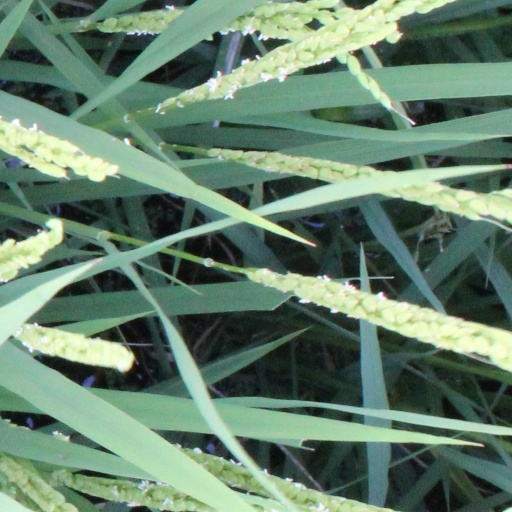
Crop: rice